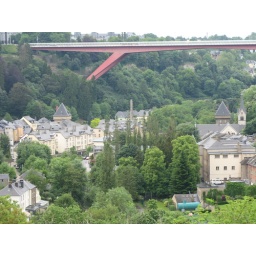
Charlotte's bridge above the lovely houses in the valley, Luxembourg.